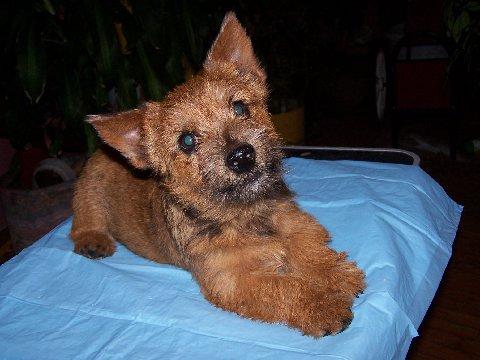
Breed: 203-n000016-Norwich_terrier